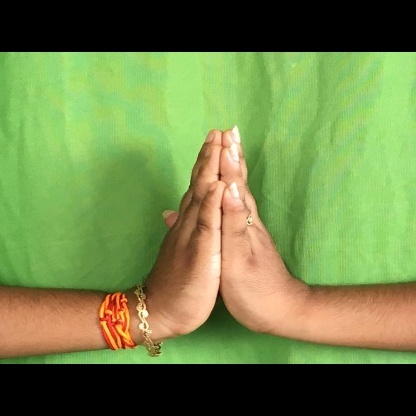
Mudra: Anjali